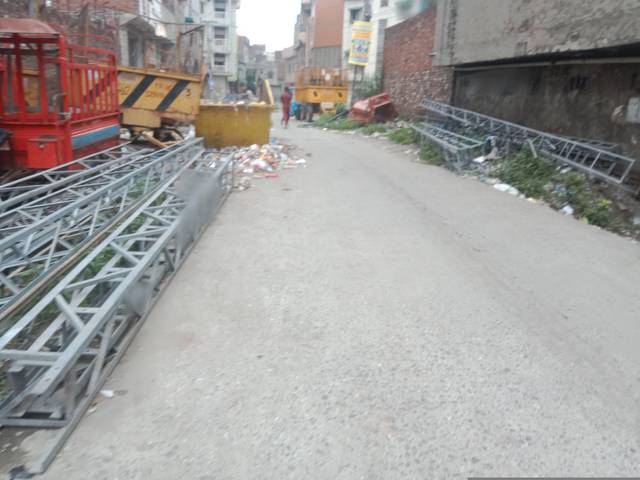
Region: Pakistan
Coordinates: 31.586, 74.303